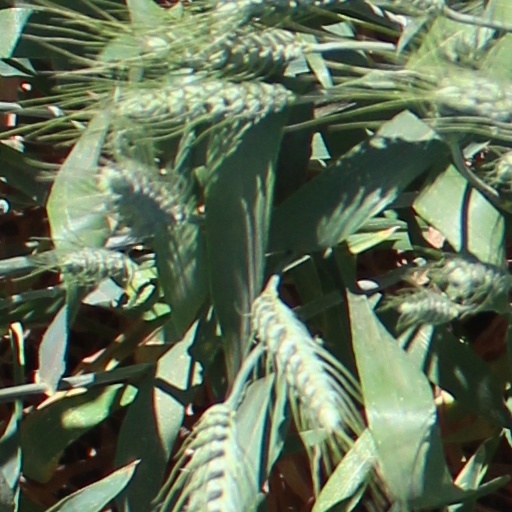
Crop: wheat